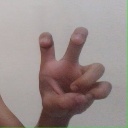
अक्षर: छ